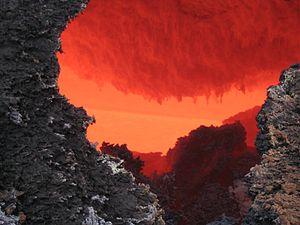
Un tunnel de lave est formé par une coulée volcanique qui s'est refroidie en surface en formant une croûte solide mais dont le cœur est resté fluide, permettant à la lave de continuer à s'écouler. Lorsque la coulée cesse d'être alimentée par l'éruption, elle se vide et laisse une cavité en forme de galerie. Les tunnels de lave sont associés à un volcanisme effusif, généralement de type basaltique.